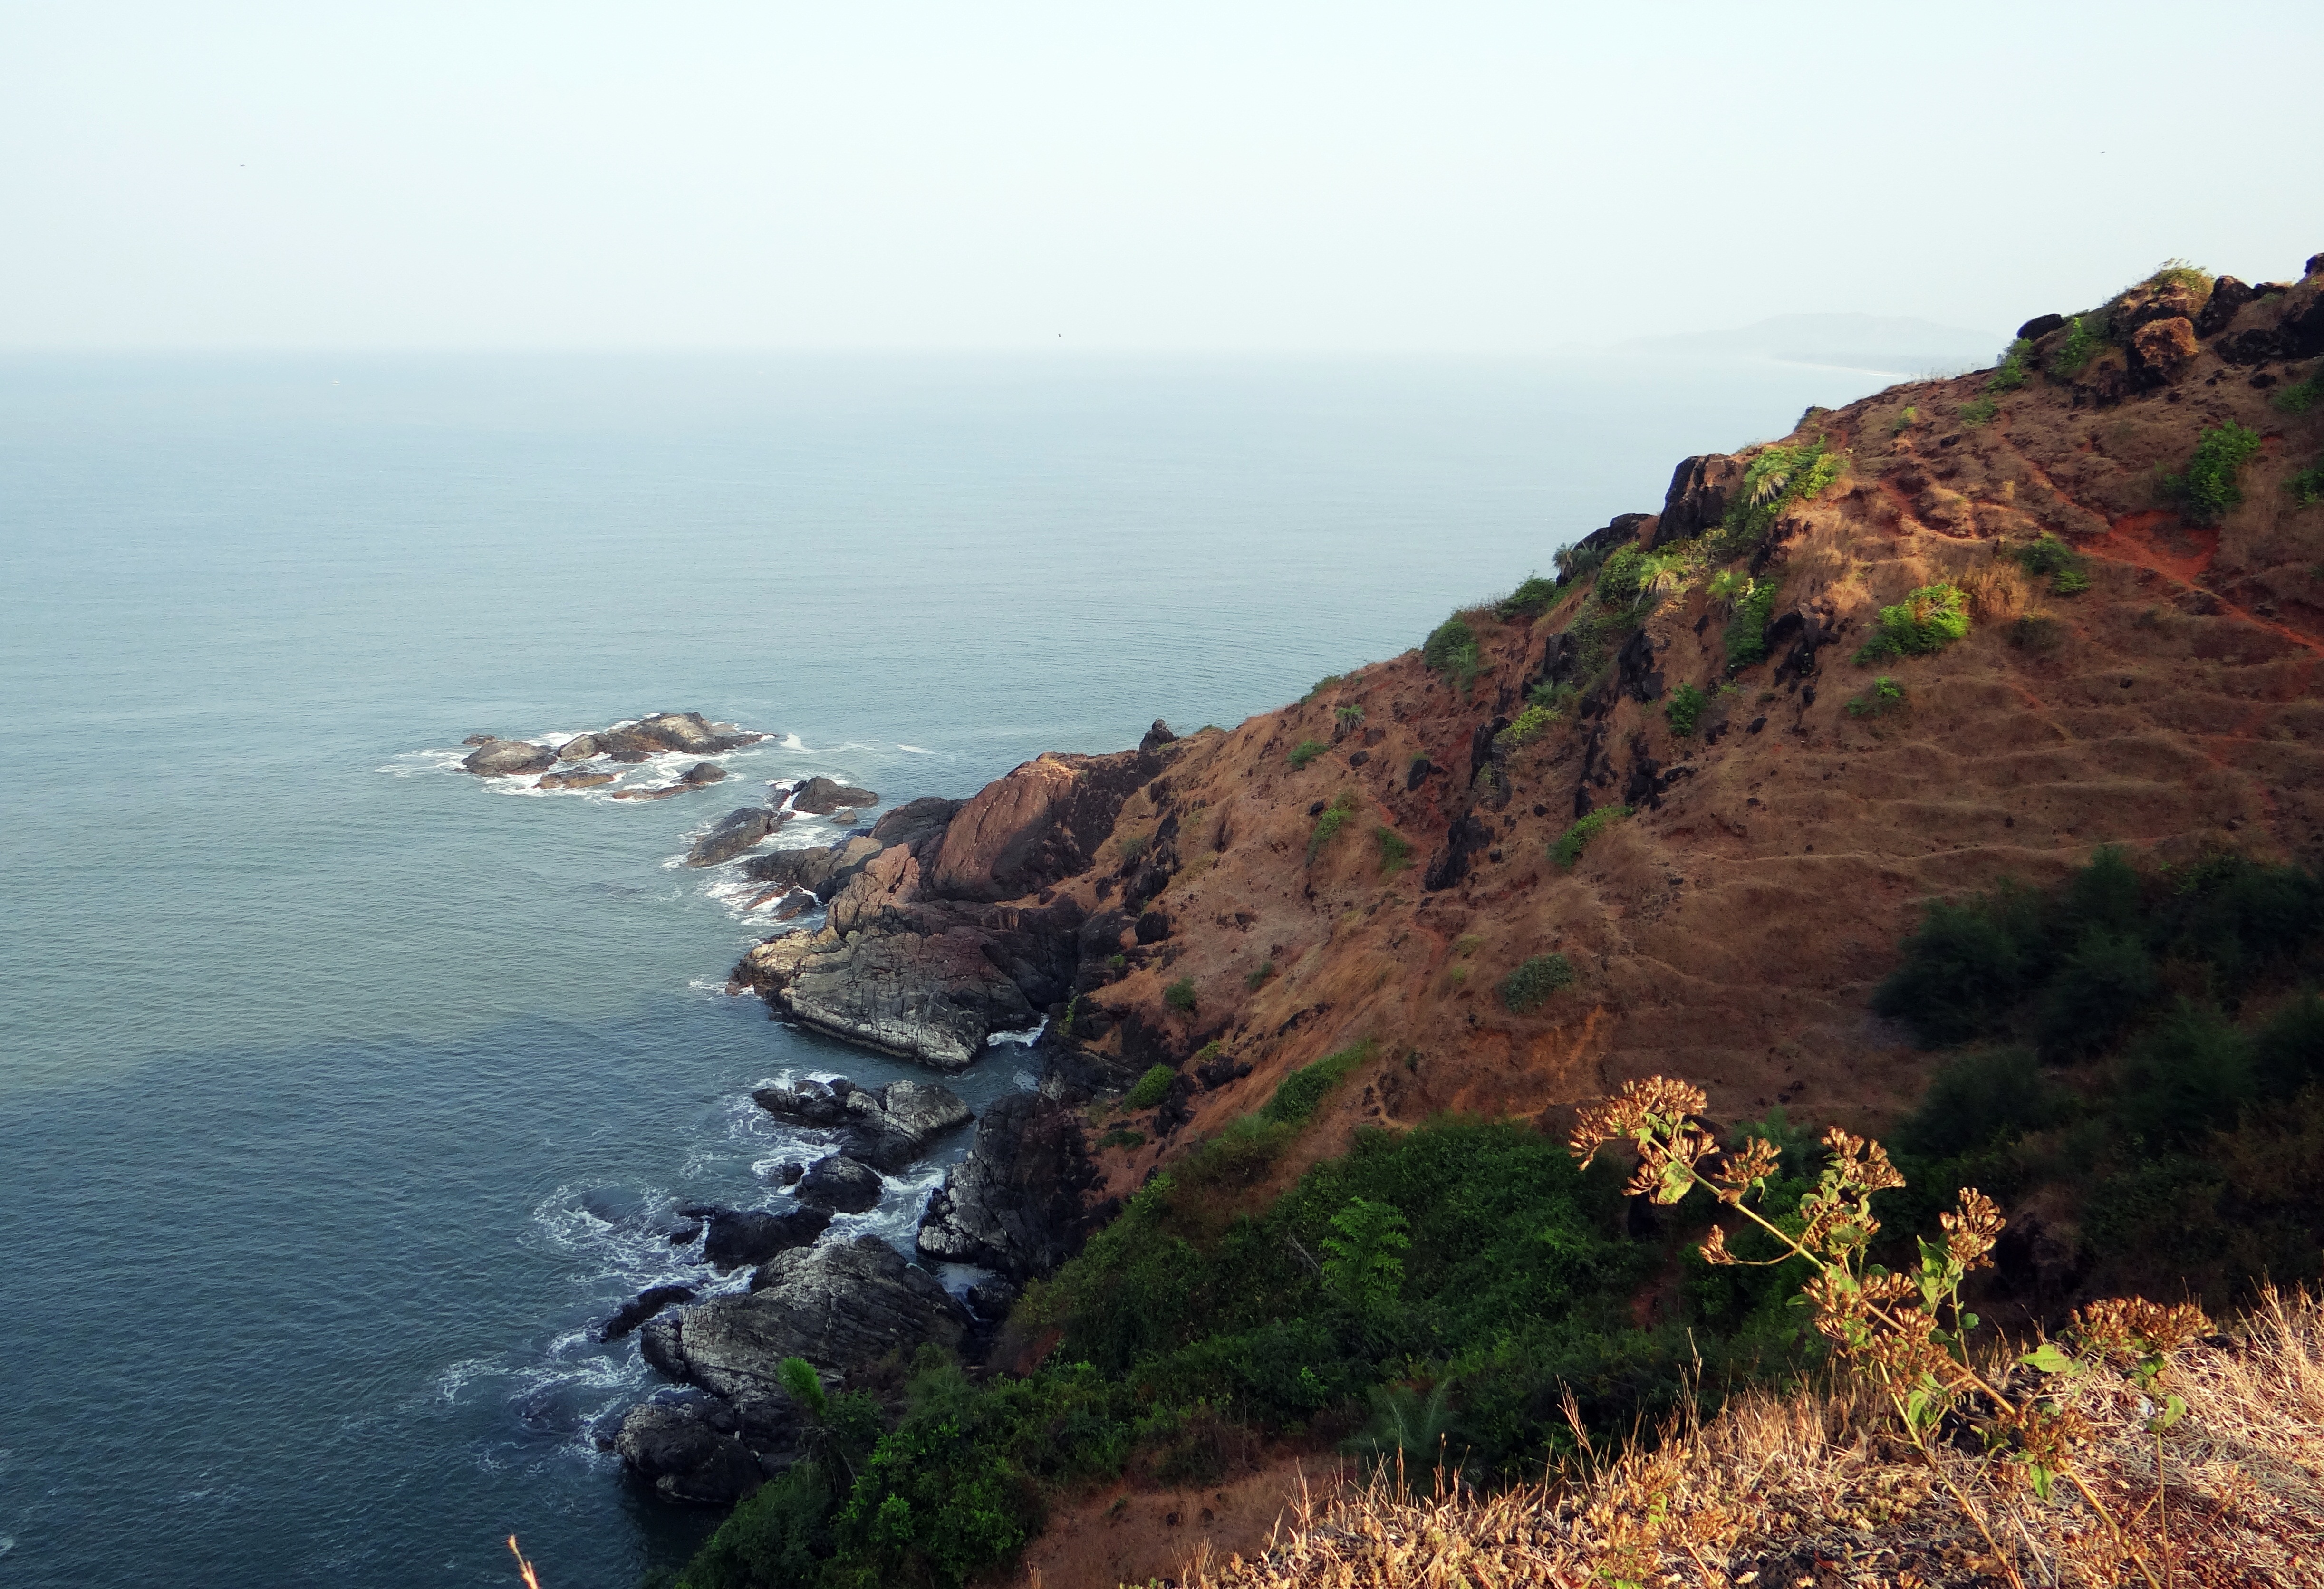
beach, landscape, sea, coast, water, rock, ocean, horizon, mountain, sky, shore, view, coastline, cliff, cove, bay, rocky, terrain, body of water, rocks, hills, india, cape, arabian, landform, geographical feature, gokarna